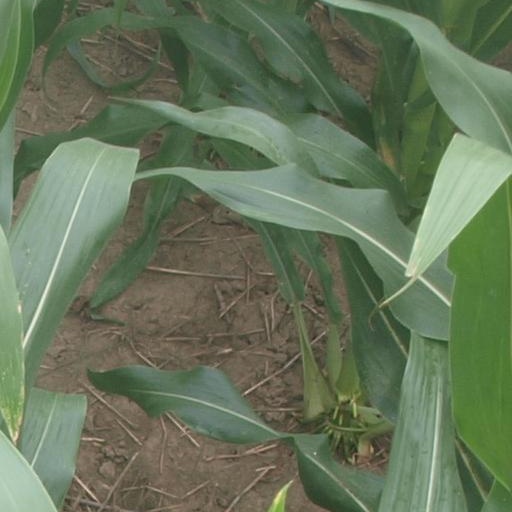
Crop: maize; corn